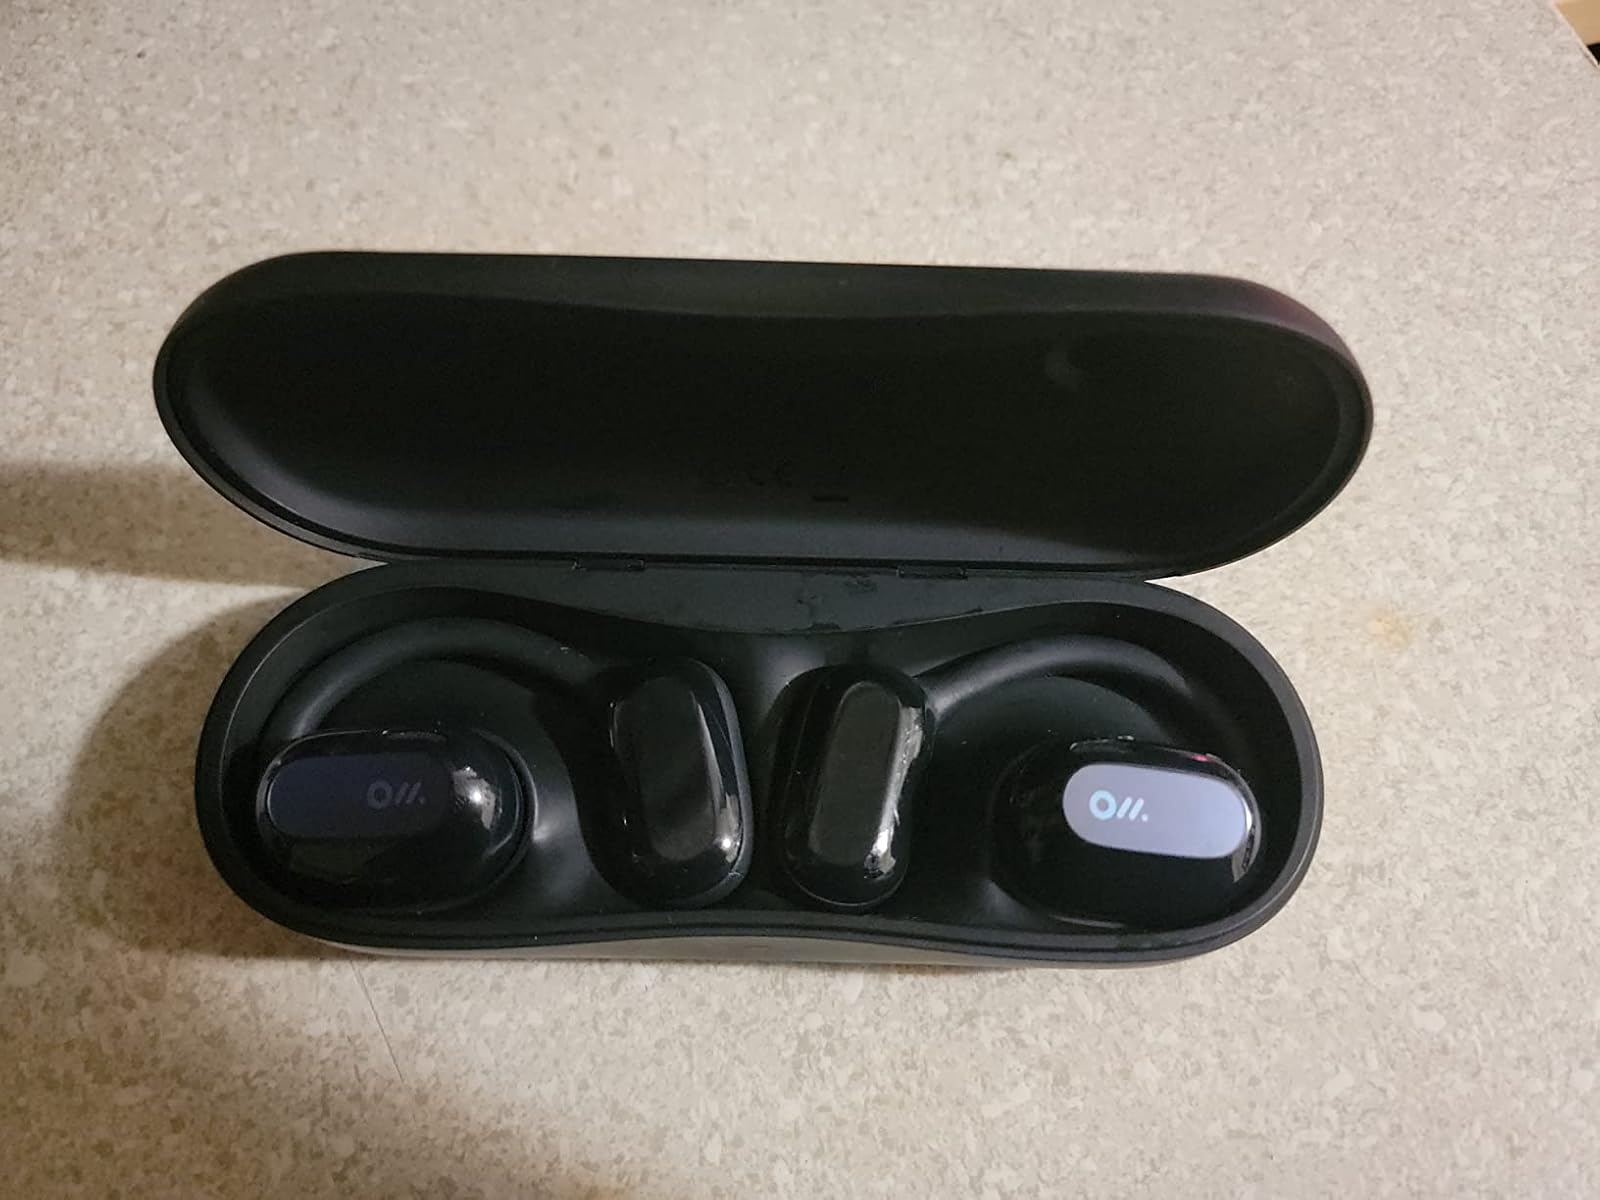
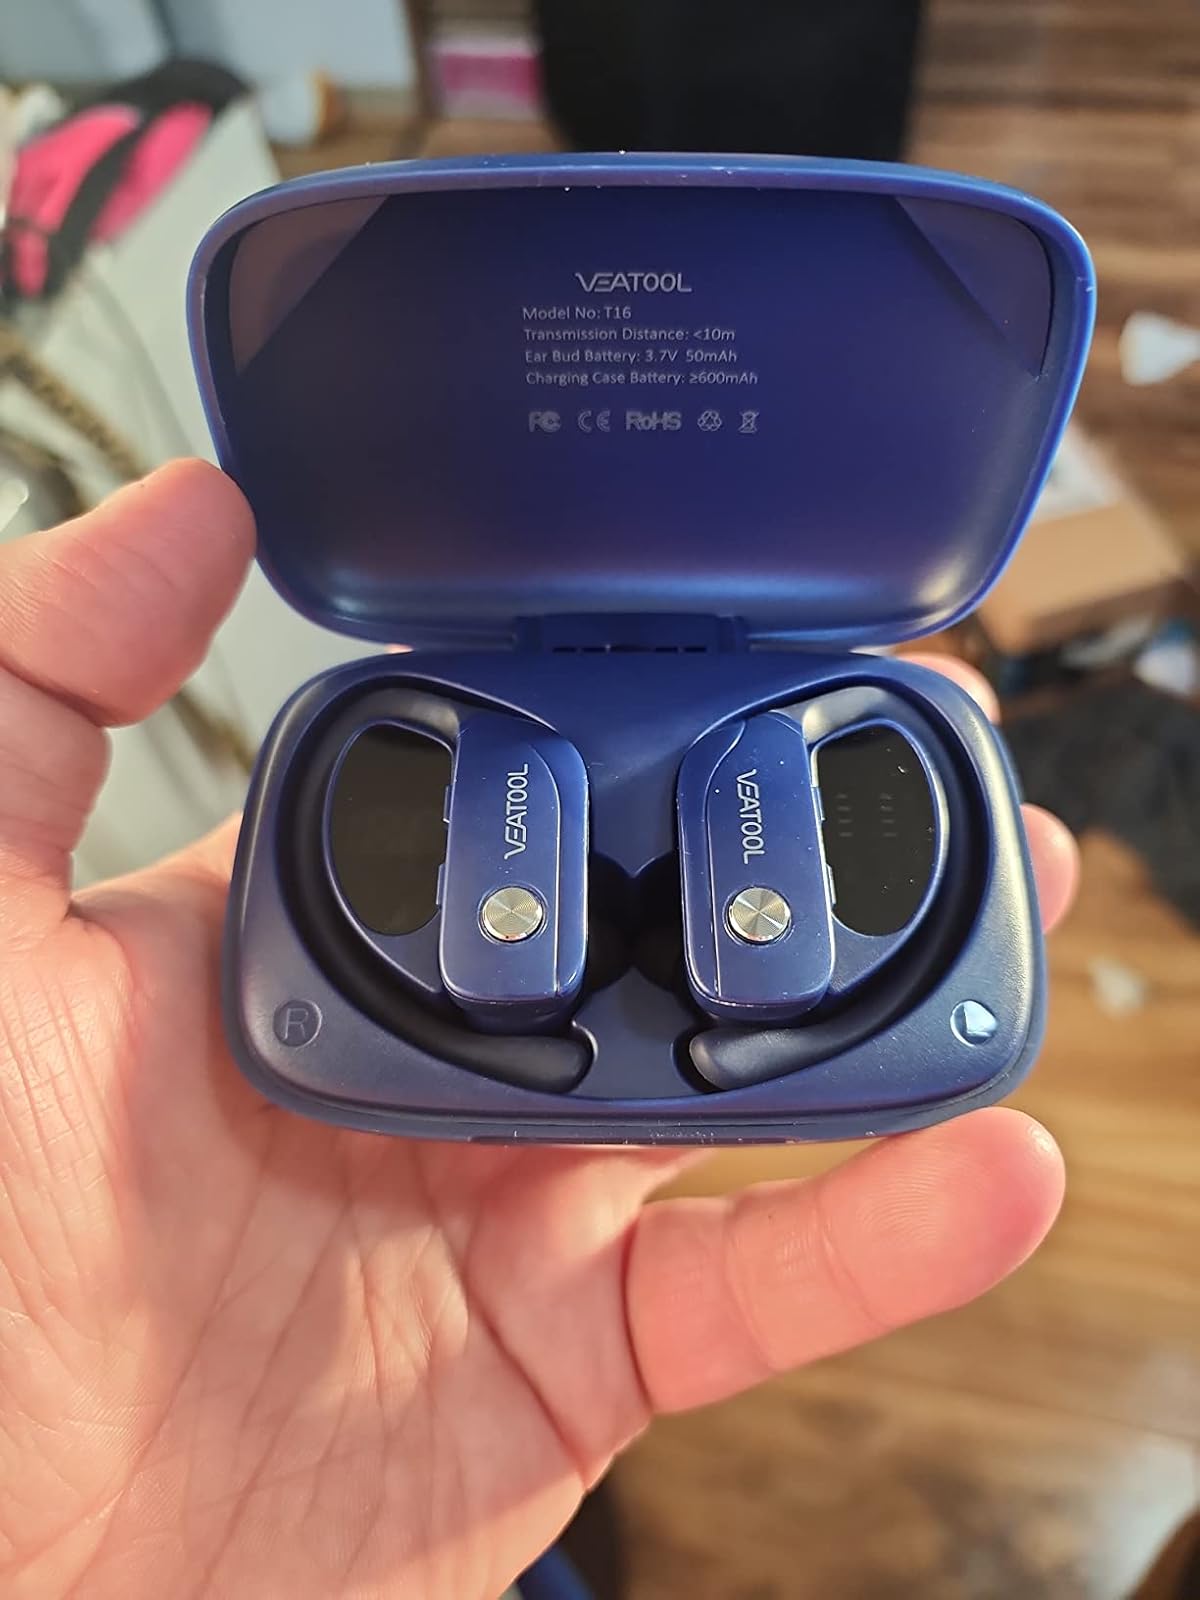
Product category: earbuds
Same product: no